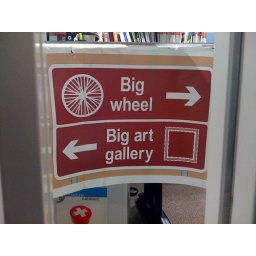
A sign in the window of the offices of Sainsbury's magazine, in Sea Containers House on the south bank of the Thames.